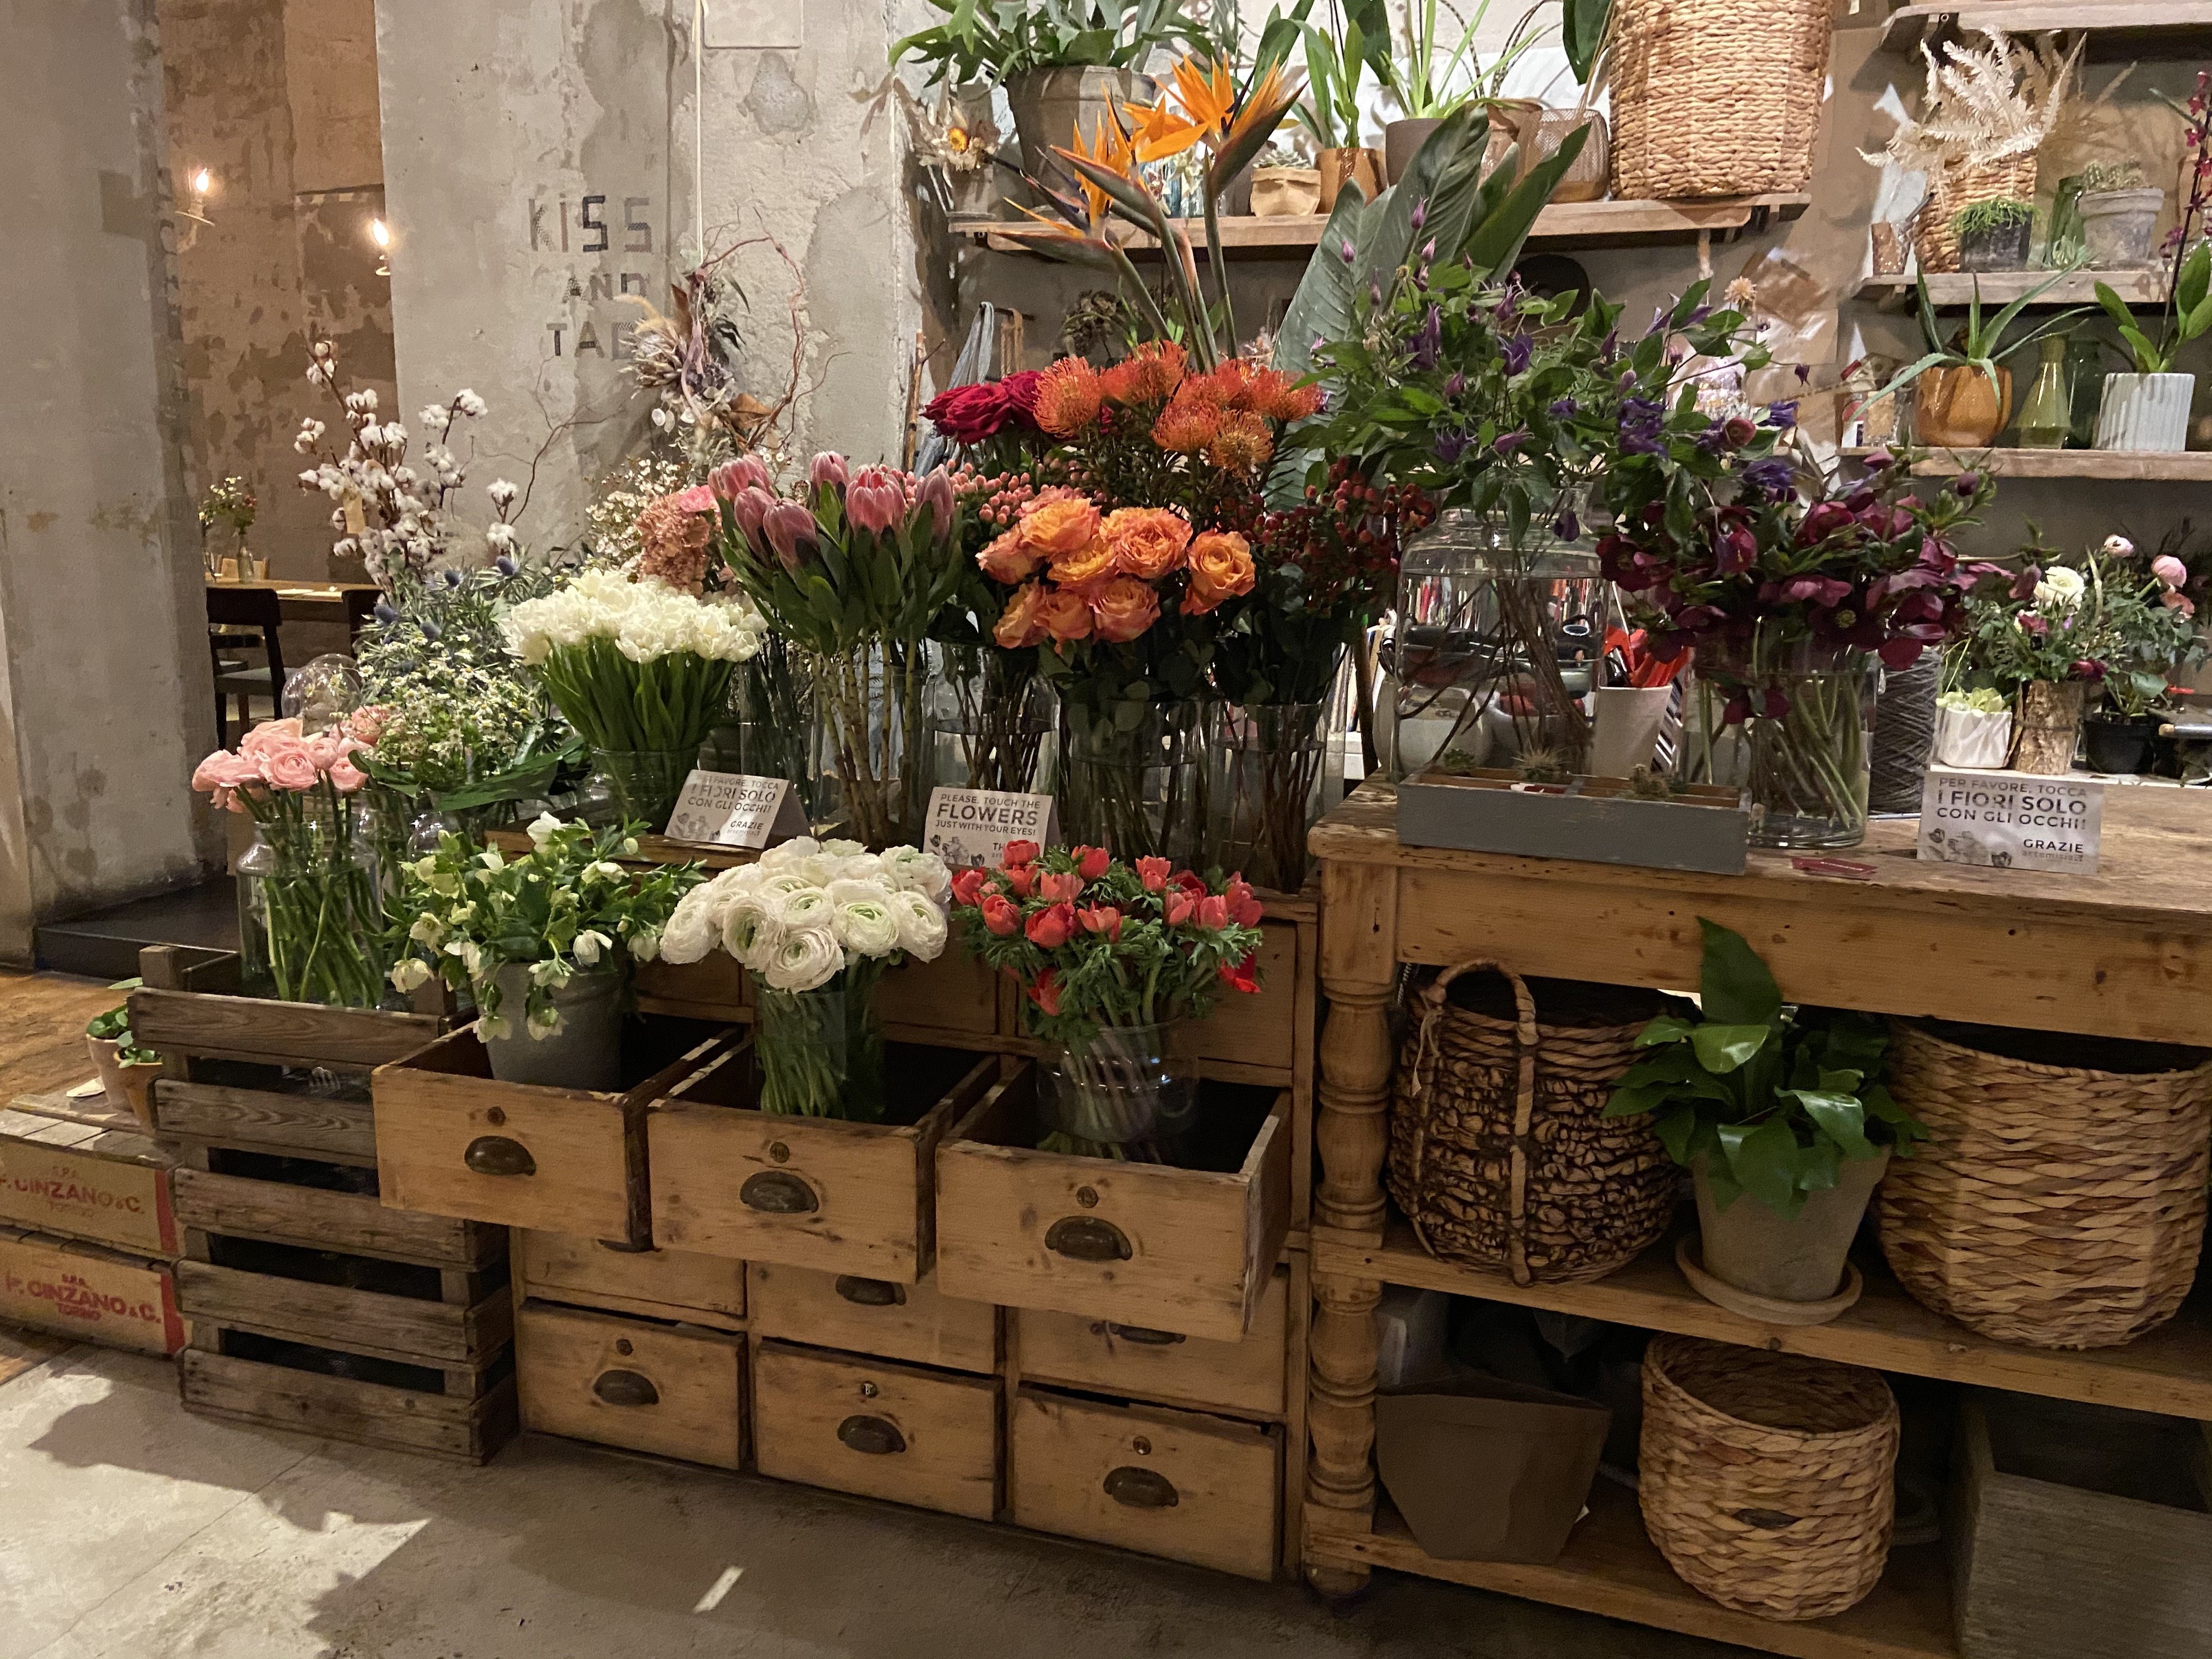
A Flower Shop.
The image shows a shot taken inside a flowers shop. Inside the shop there are different kinds of flowers and flower arrangements and different shapes of pots.
The image shows an eye level shot taken inside a flower shop. The lighting inside the shop is warm and soft. There are different kinds of flowers with different colors and arrangements. The colors of the flowers are adding joy and life to the image.
Labels: Flower, Flower Arrangement, Plant, Flower Bouquet, Accessories, Bag, Handbag, Box, Art, Indoors, Interior Design, Desk, Furniture, Table, Wood, Ikebana, Floral Design, Graphics, Pattern, Rose, Market, flower shop, Shelf, wooden crates, flower arrangements, Plant pot, vase, woven basket, Plants, drawer, card, Floor, Wall, room, floor
Camera: Apple iPhone 11
Lens: iPhone 11 back dual wide camera 4.25mm f/1.8
Aperture: F1.8
Exposure: 1/25 sec
ISO: 800
Focal length: 4.25